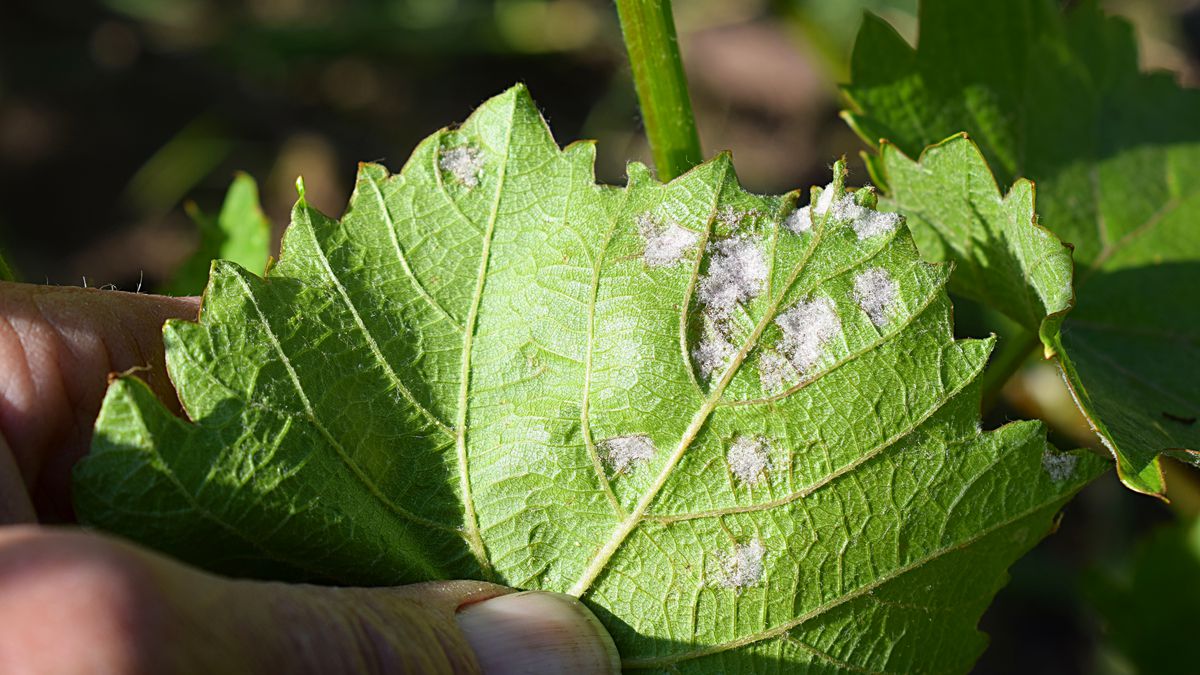
Plant: Grape
Disease: grape downy mildew